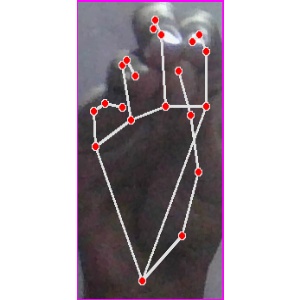
अक्षर: ङ